Kadomatsu Station

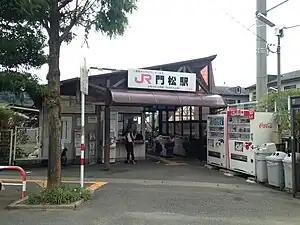
Kadomatsu Station in 2016

is a passenger railway station located in the town of Kasuya, Fukuoka Prefecture, Japan. It is operated by JR Kyushu.